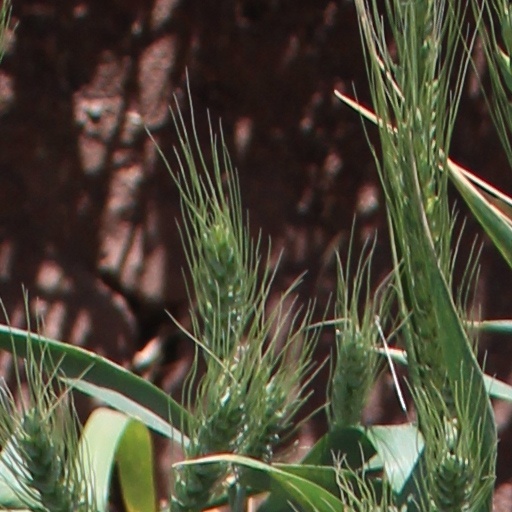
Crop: wheat